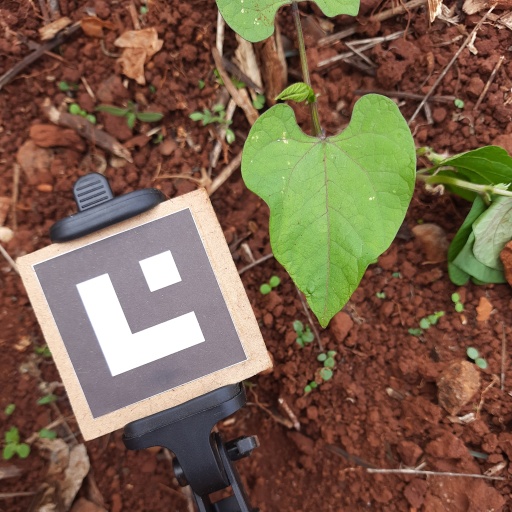
Observations: wavy surface, no eating holes, under shade